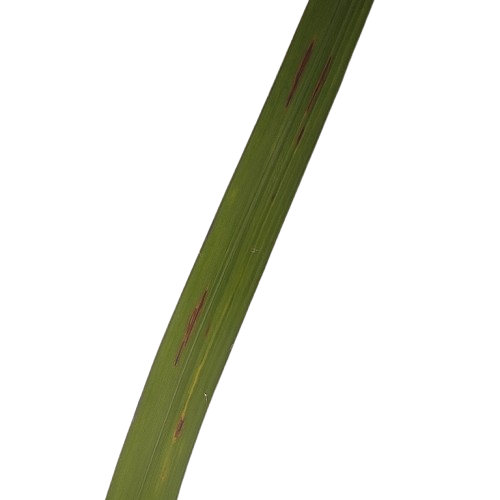
Label: Rice Blast